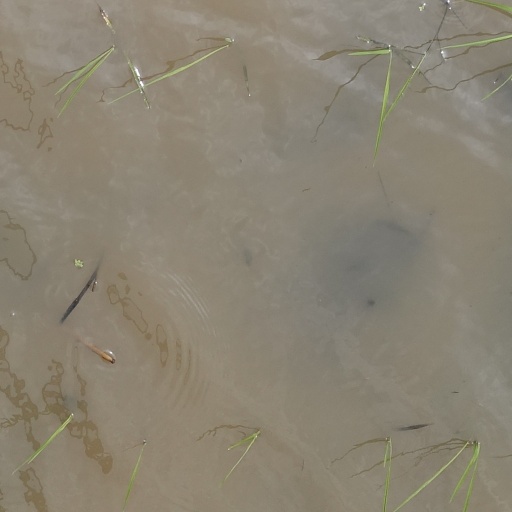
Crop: rice